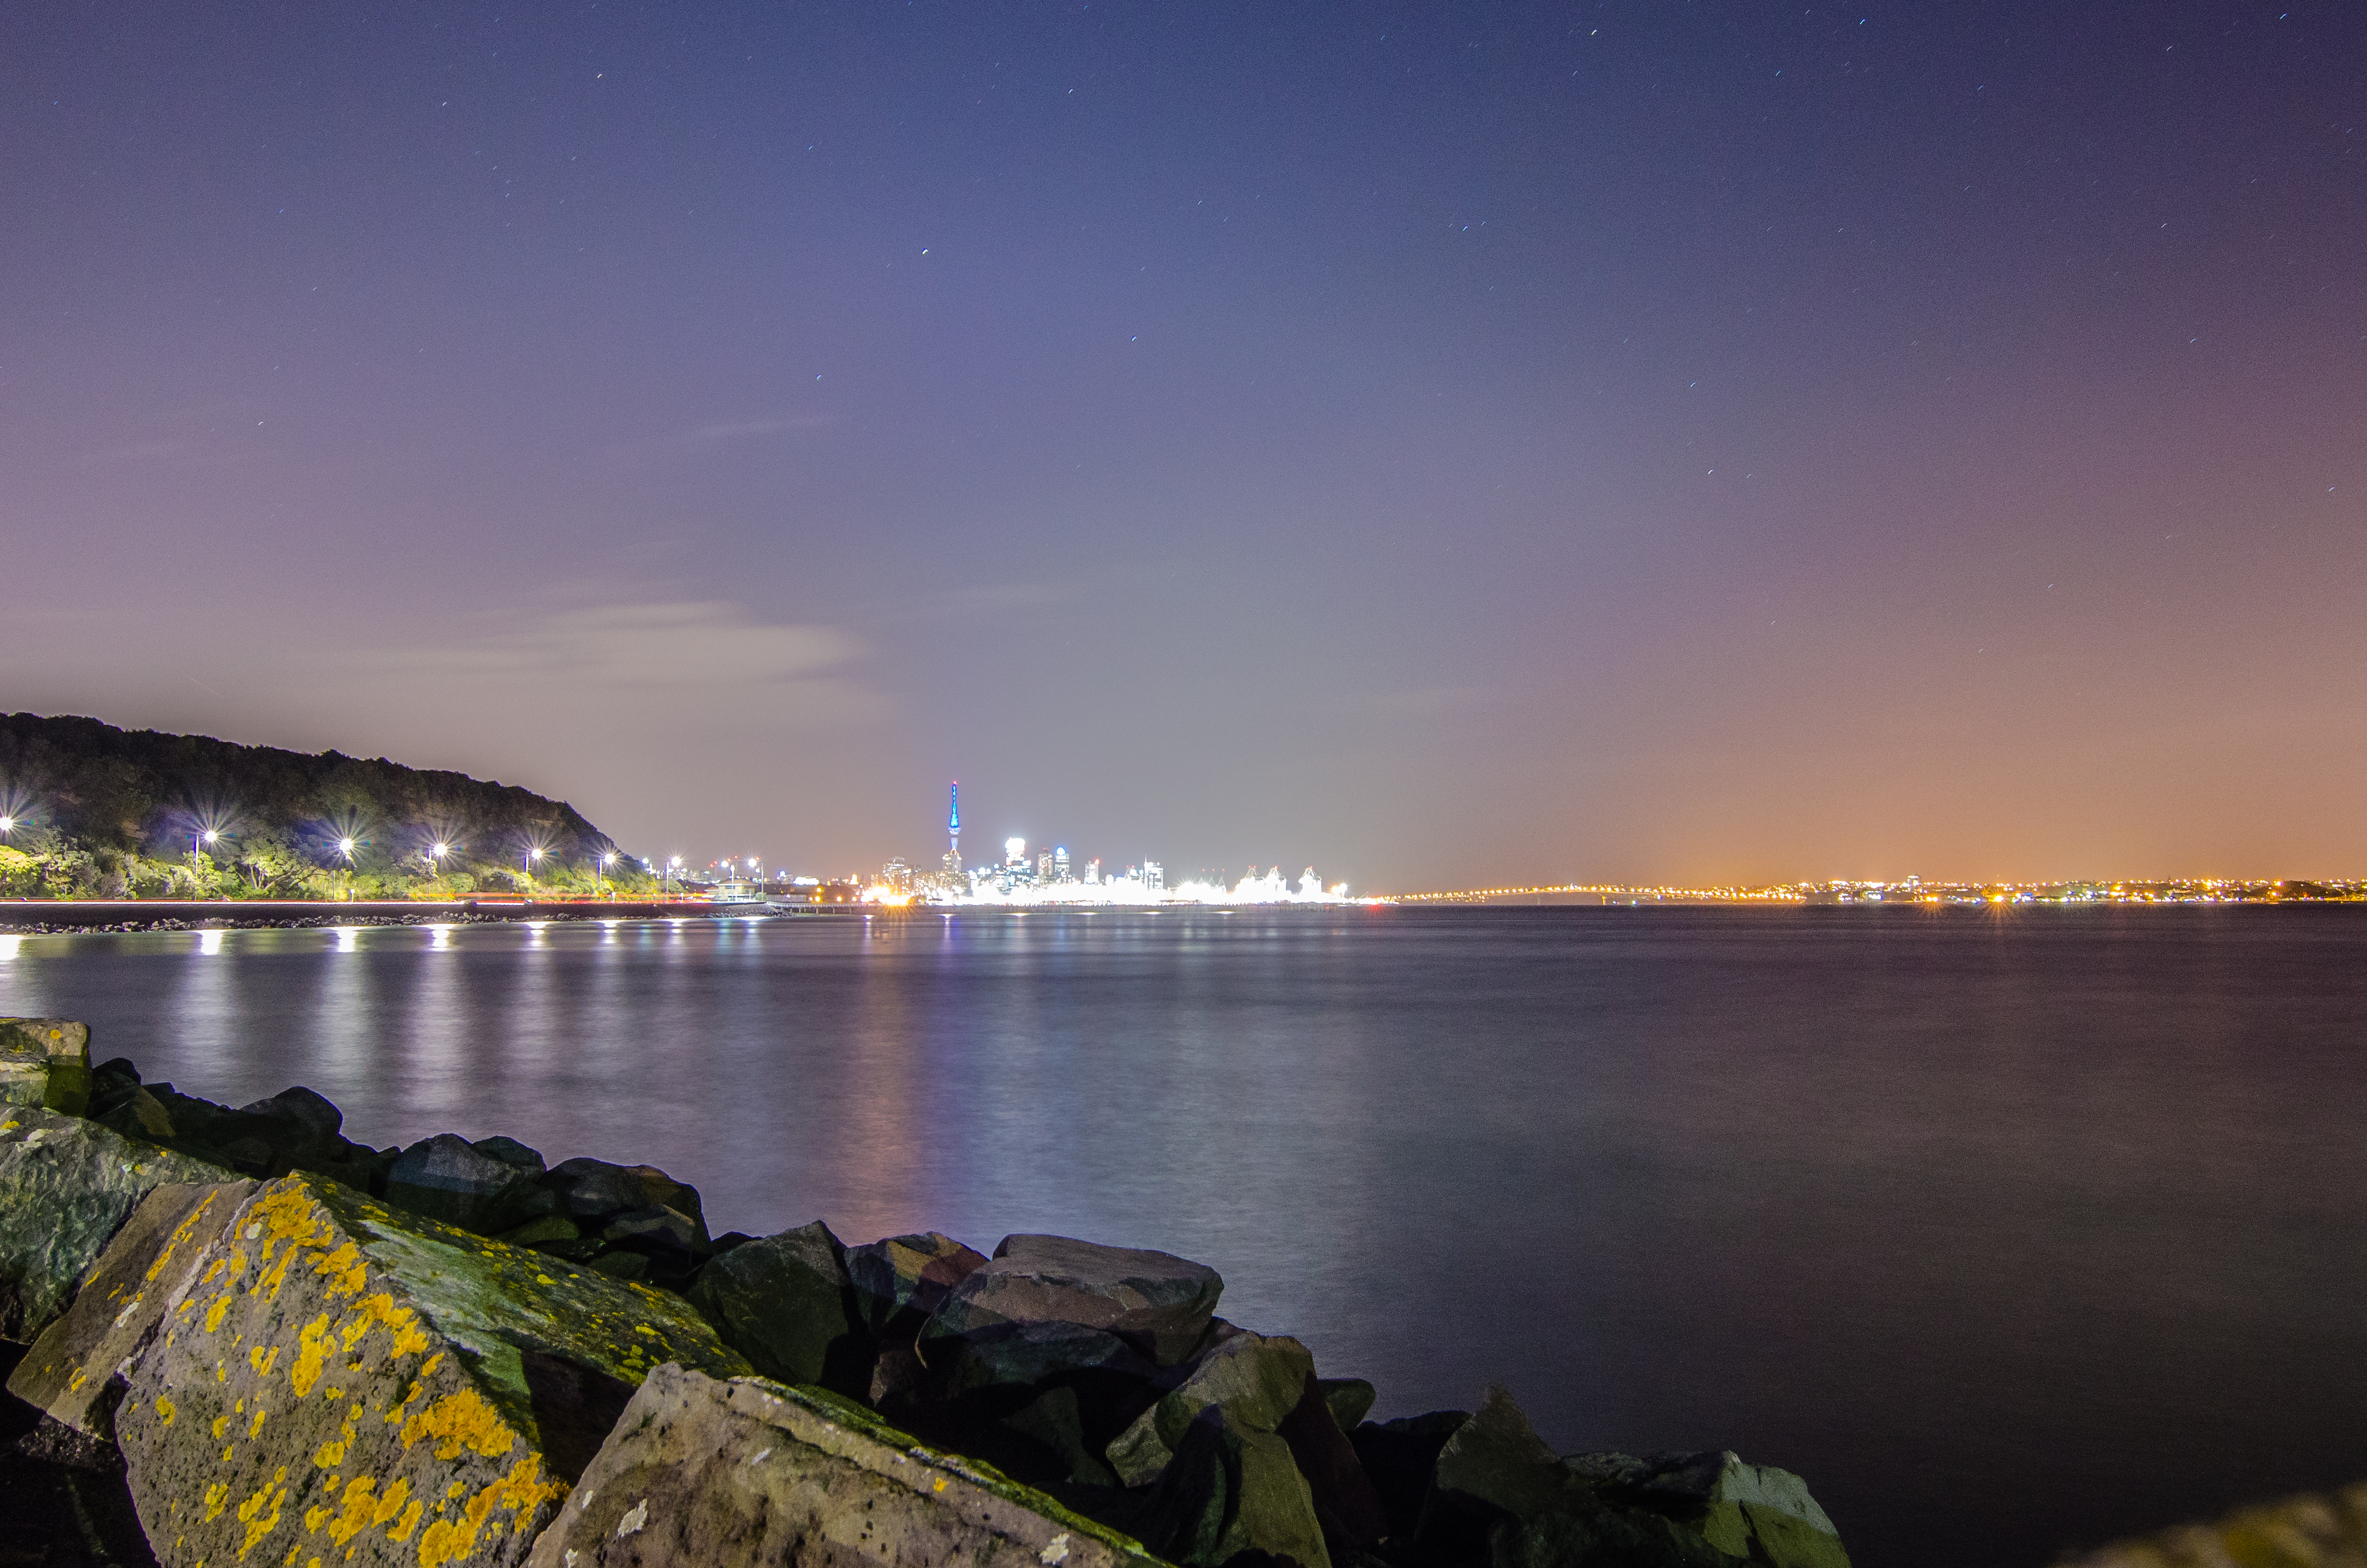
sea, coast, water, ocean, horizon, sunrise, sunset, night, sunlight, morning, lake, dawn, river, cityscape, dusk, evening, reflection, bay, nikon, stars, newzealand, wideangle, longexposure, d5100, tokina, auckland, atmospheric phenomenon